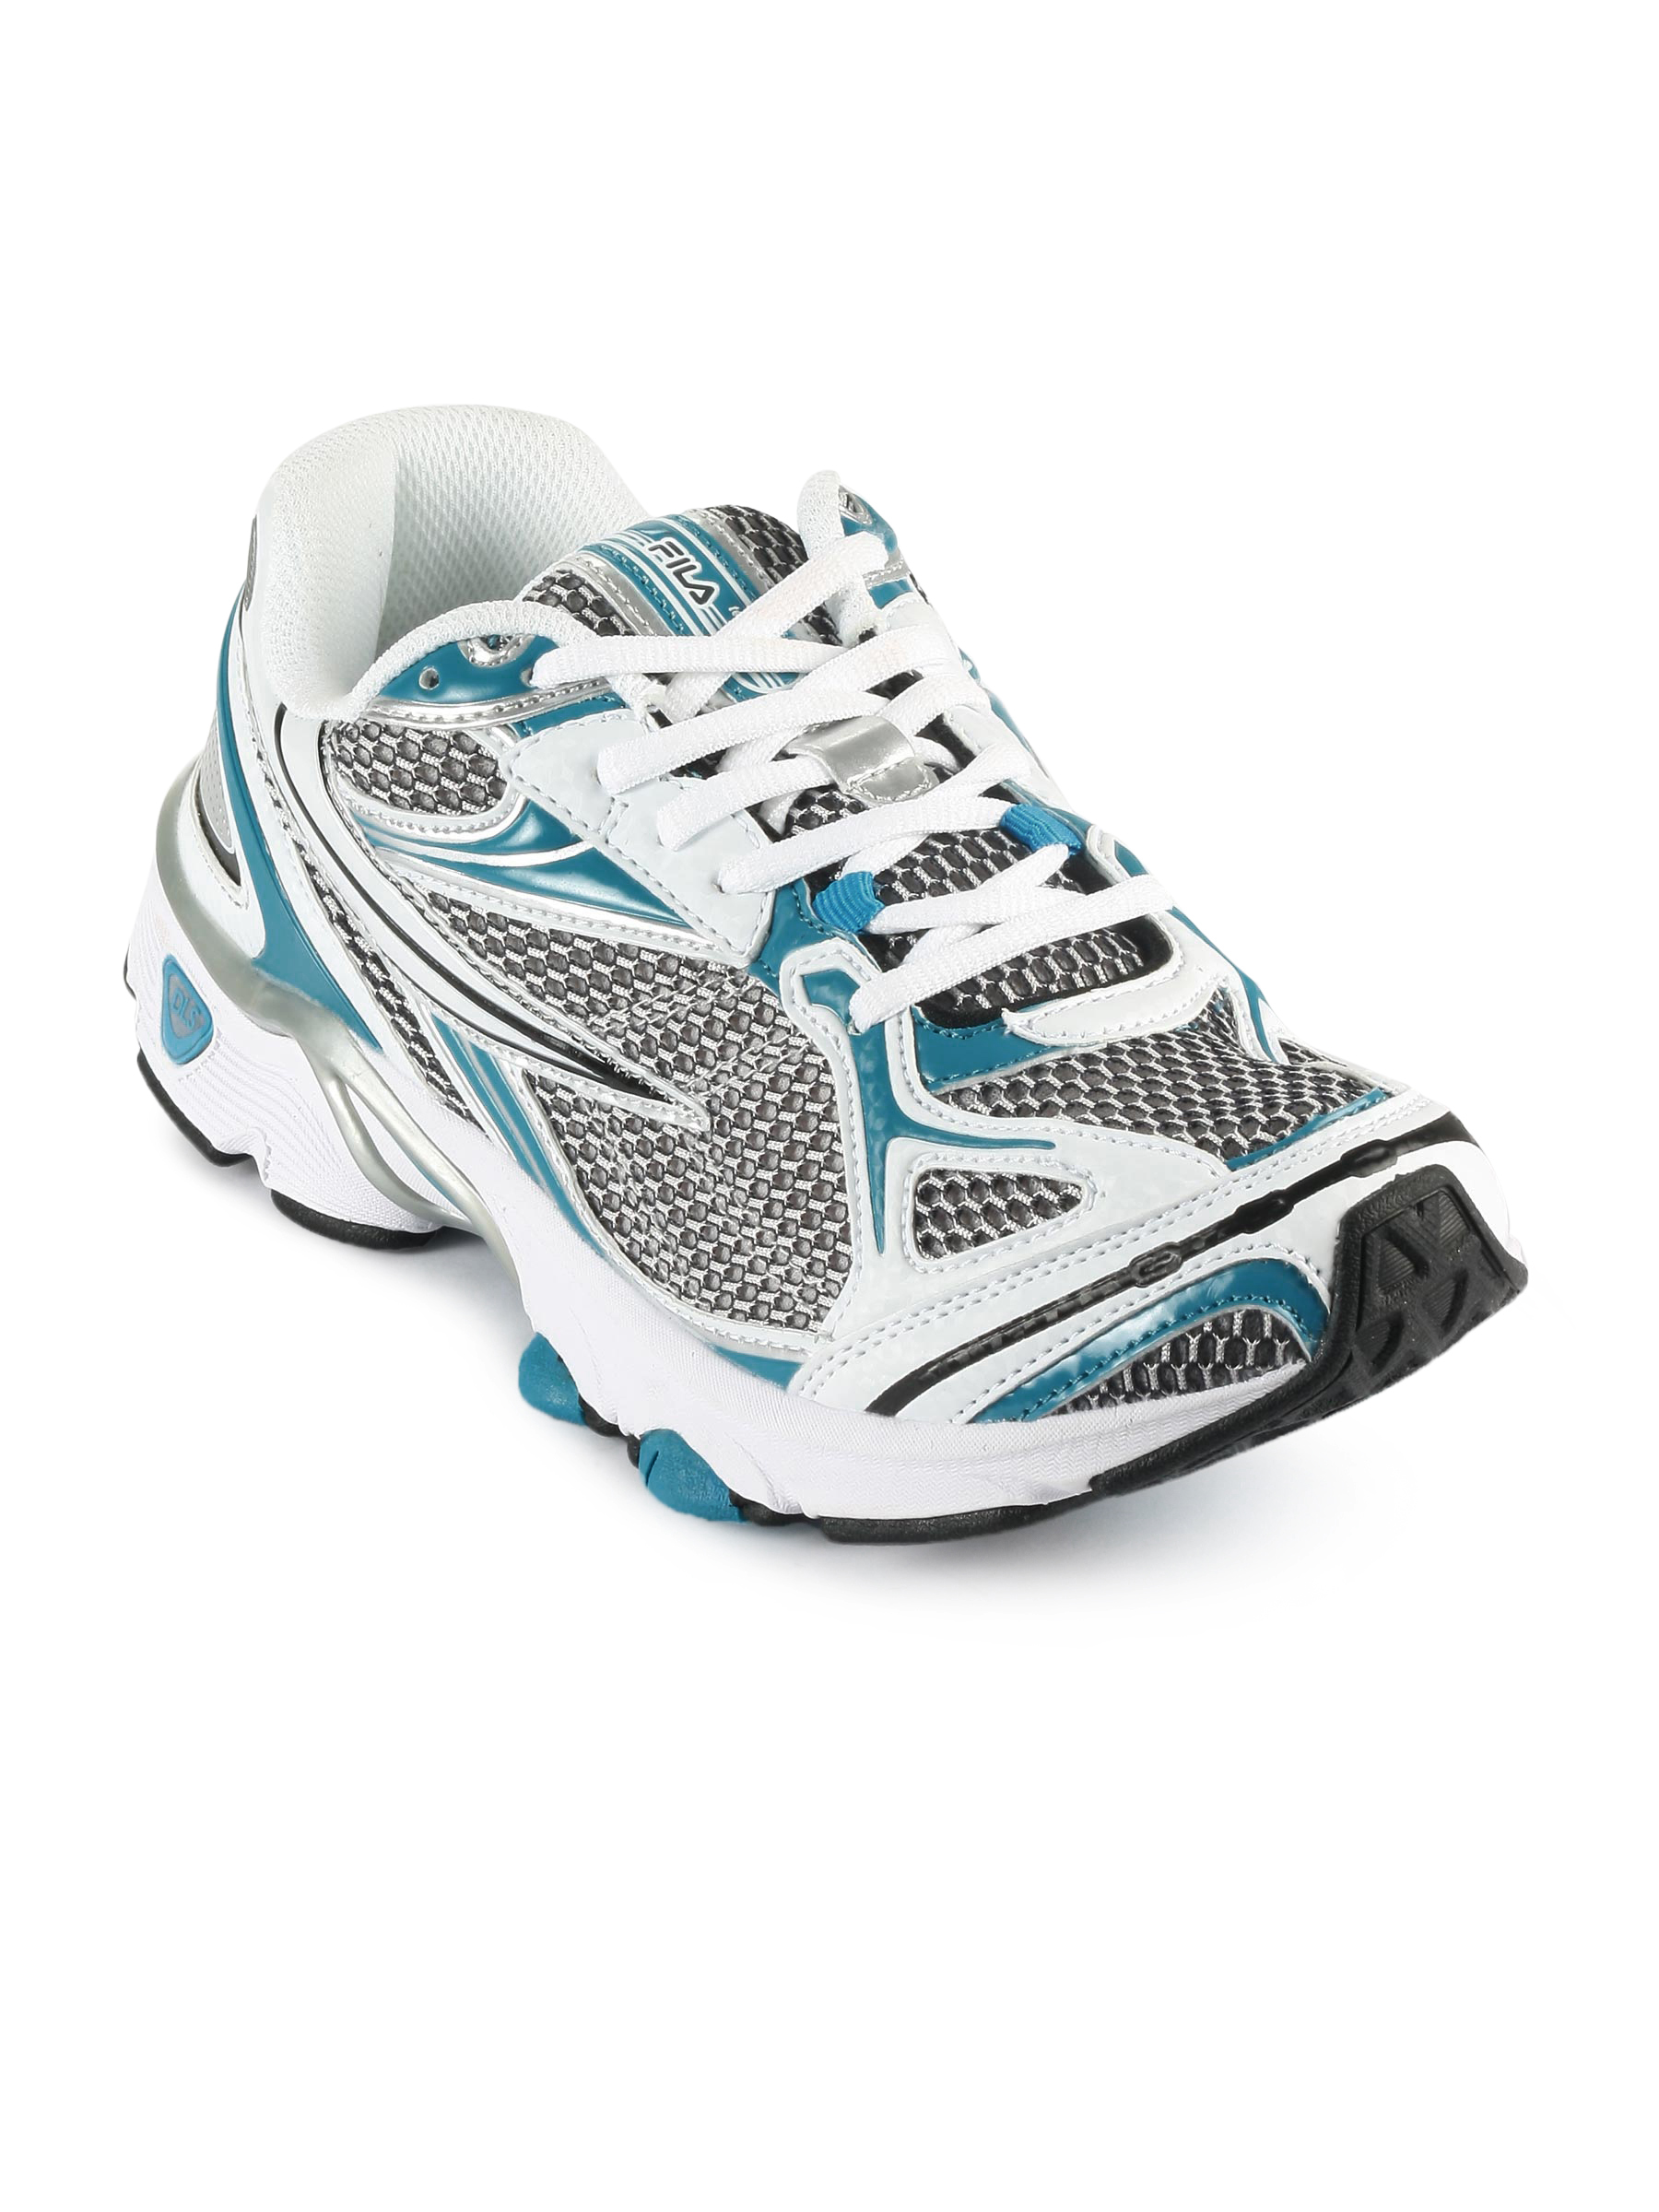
FILA Men White Temptation Sports Shoes
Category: Footwear / Shoes / Sports Shoes
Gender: Men
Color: White
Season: Fall 2011
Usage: Sports